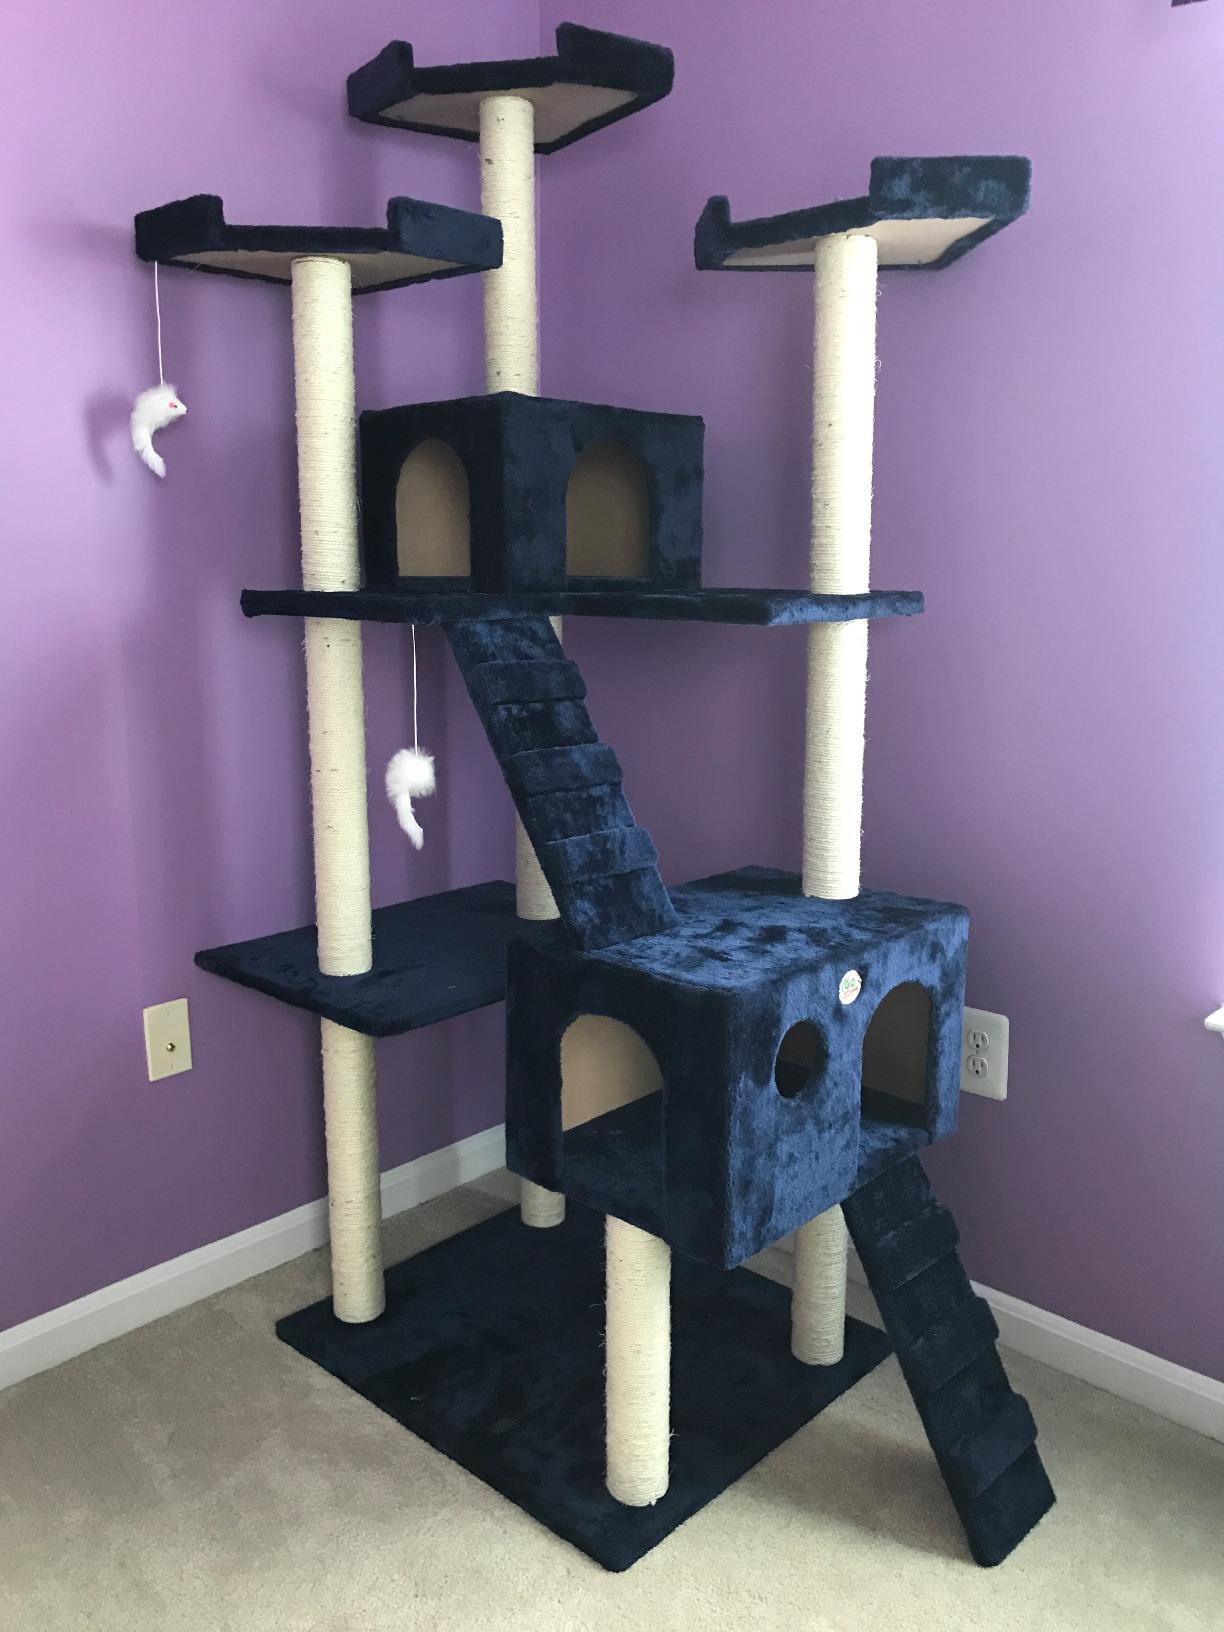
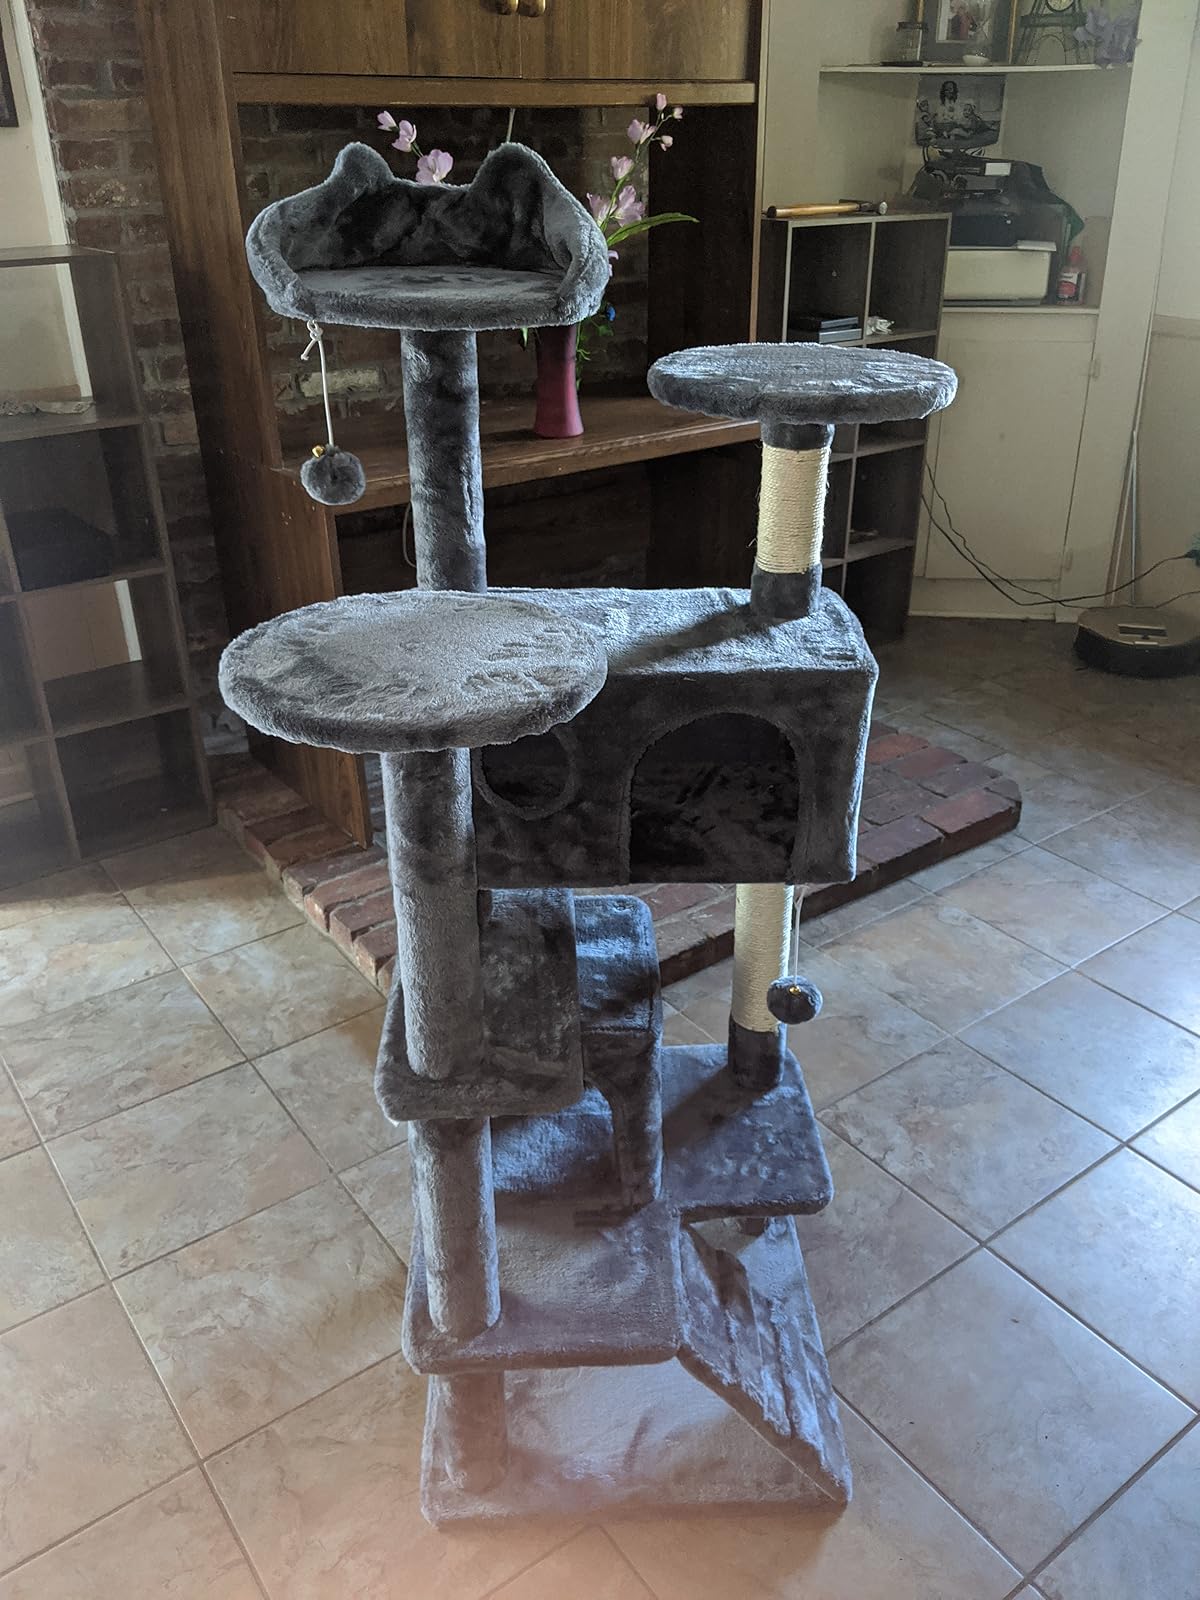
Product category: items_cat tree
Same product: no